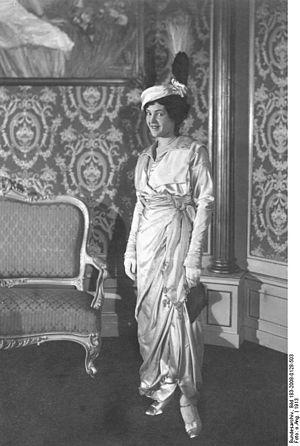
Léopoldine Eugénie Amelie Konstantin à Brünn le 12 mars 1886 et morte à Vienne le 14 décembre 1965, était une actrice autrichienne de cinéma et de théâtre.